Mahon Tribunal

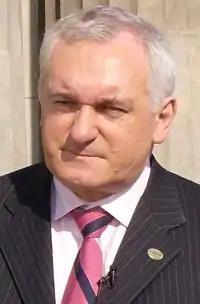
Evidence produced during the Mahon Tribunal would ultimately force the resignation of Bertie Ahern as Taoiseach of Ireland

Following allegations that he had received payments from developer Owen O'Callaghan, the tribunal began an investigation of the finances of then Taoiseach Bertie Ahern. Ahern and O'Callaghan denied that any such payments had taken place. Details of specific transactions under investigation were leaked to the press and questions were asked in the Dáil. During a September 2006 interview with RTÉ's Bryan Dobson Ahern denied that he had received any illegal payments and claimed that some of the transactions related to unsolicited dig-outs from friends during his legal separation proceedings in 1993 and 1994. Further transactions relating to the purchase of his house and foreign currency conversions became public during the lead up to the 2007 general election. The tribunal postponed sittings for the duration of the campaign. Ahern was re-elected Taoiseach and attended the tribunal for witness questioning in September and December 2007 and February 2008.